Glaucocharis chrysochyta

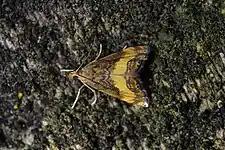

Hudson stated that this species is one of the smallest in this genus and is considerably variable in the depth of ground colouring. He also pointed out that the central band is sometimes light brown in colour rather than yellow.